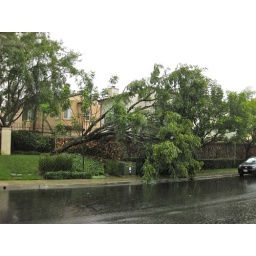
This tree near our house fell over about 7am...